TAZARA Railway

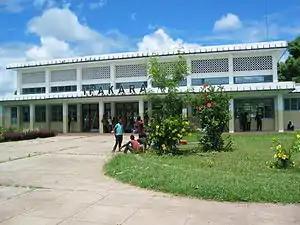
TAZARA train station in Ifakara

Following World War II, interest in railway construction revived. A map from April 1949 in "Railway Gazette" showed a proposed line from Dar es Salaam to Kapiri Mposhi, not far from the route that would eventually be taken by the Chinese railway. A report in 1952 by Sir Alexander Gibb & Partners concluded that the Northern Rhodesia-Tanganyika railway was not economically justified, due to the low level of agricultural development and the fact that existing railways through Mozambique and Angola were adequate for carrying copper exports. A World Bank report in 1964 projected that only 87,000 tons of cargo would be carried between Zambia and Tanzania by the year 2000, not enough to support a railway, and recommended that a road be built instead.